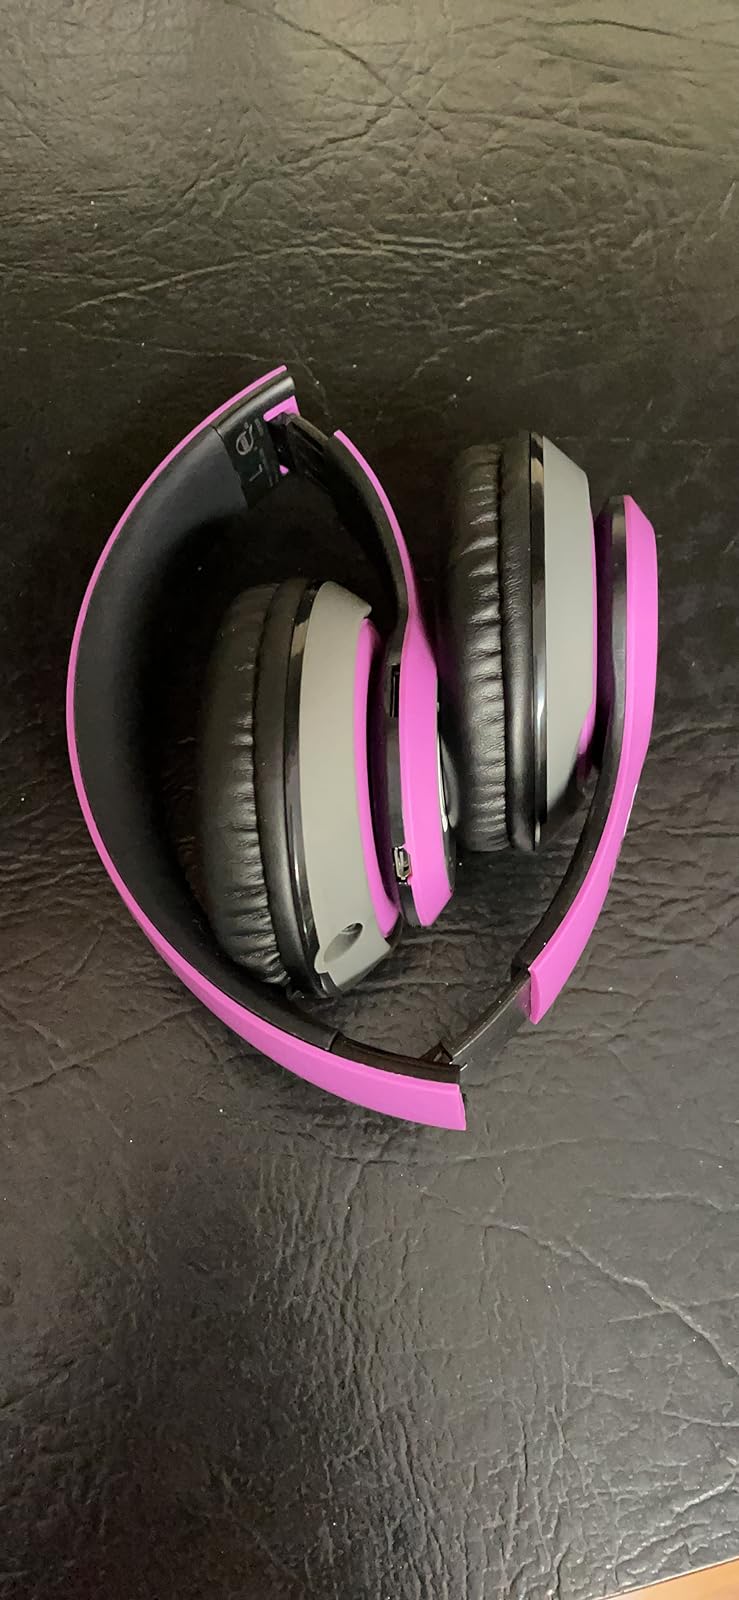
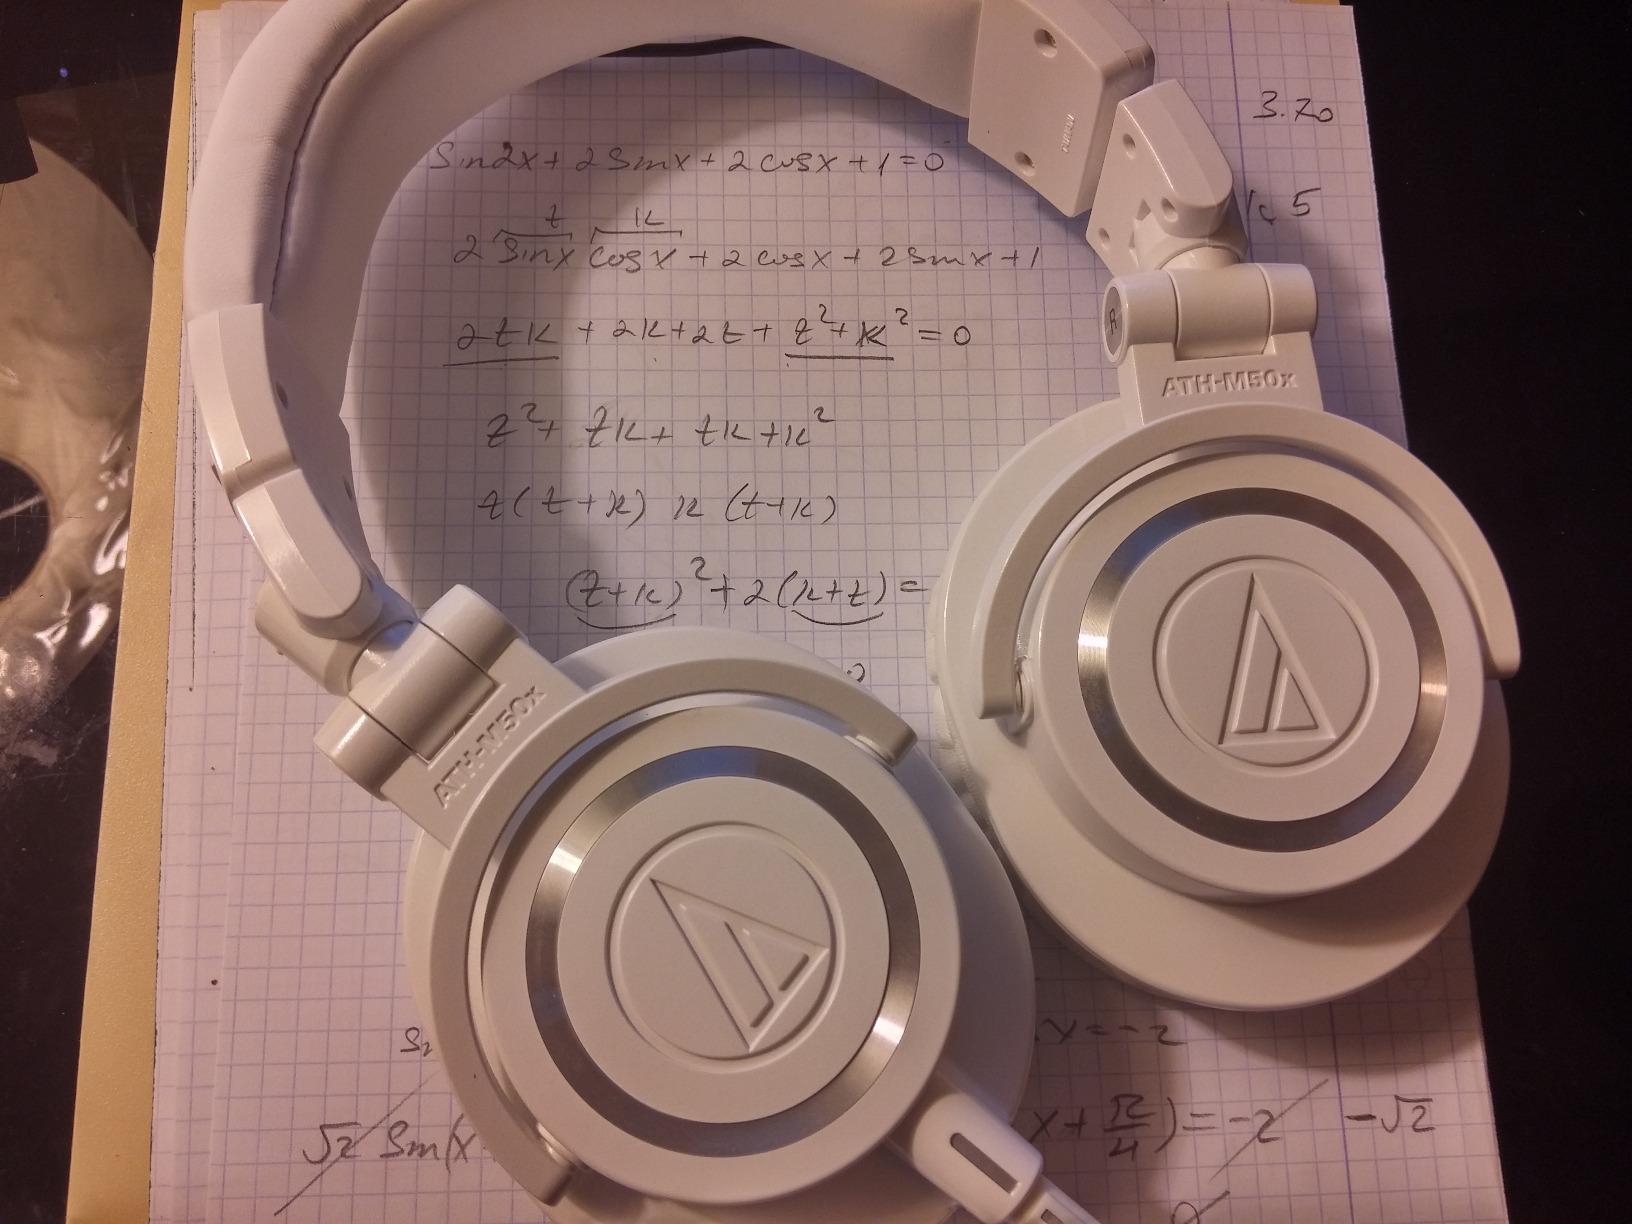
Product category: headphones
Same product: no